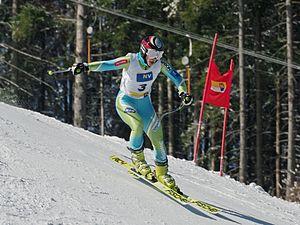
Tina Robnik est une skieuse alpine slovène, née le 30 juillet 1991.